Ward 8 (cocktail)

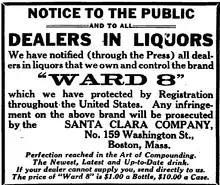
Notice from the Santa Clara Company. "The Boston Globe", 1914.

Like the story of its creation, the Ward 8 cocktail has several variations. Various recipes call for blended whiskey, bourbon, rye and even single-malt scotch. Some recipes call for lemon juice, lime juice, no juice, grenadine, sour mix and gomme syrup. The Santa Clara Company trademark described their product as "Compounds of Whisky, Grenadine-Syrup, Rock-Candy Syrup, and Lime-Juice."